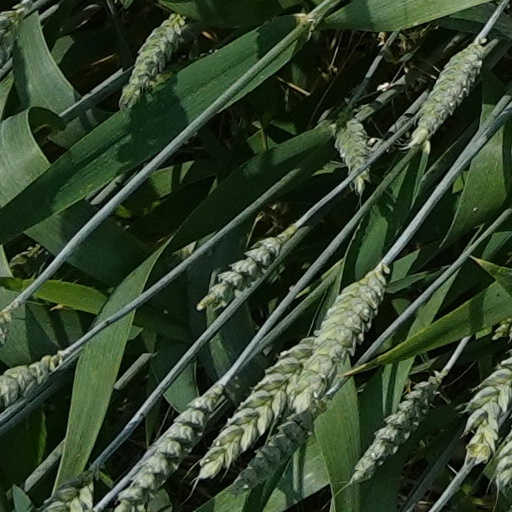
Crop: wheat